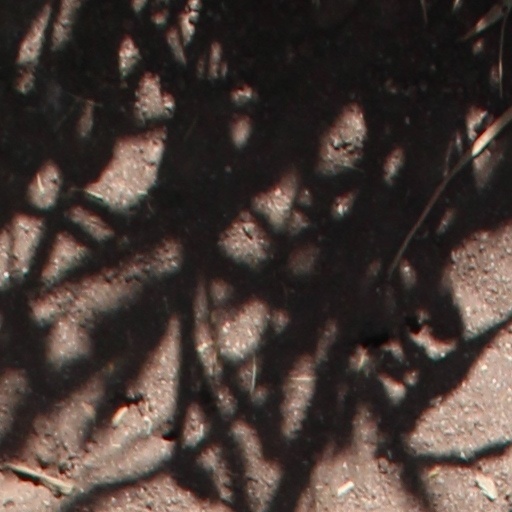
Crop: wheat